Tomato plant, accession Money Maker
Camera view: horizontal (90 deg, fisheye); turntable rotation: 150 degrees
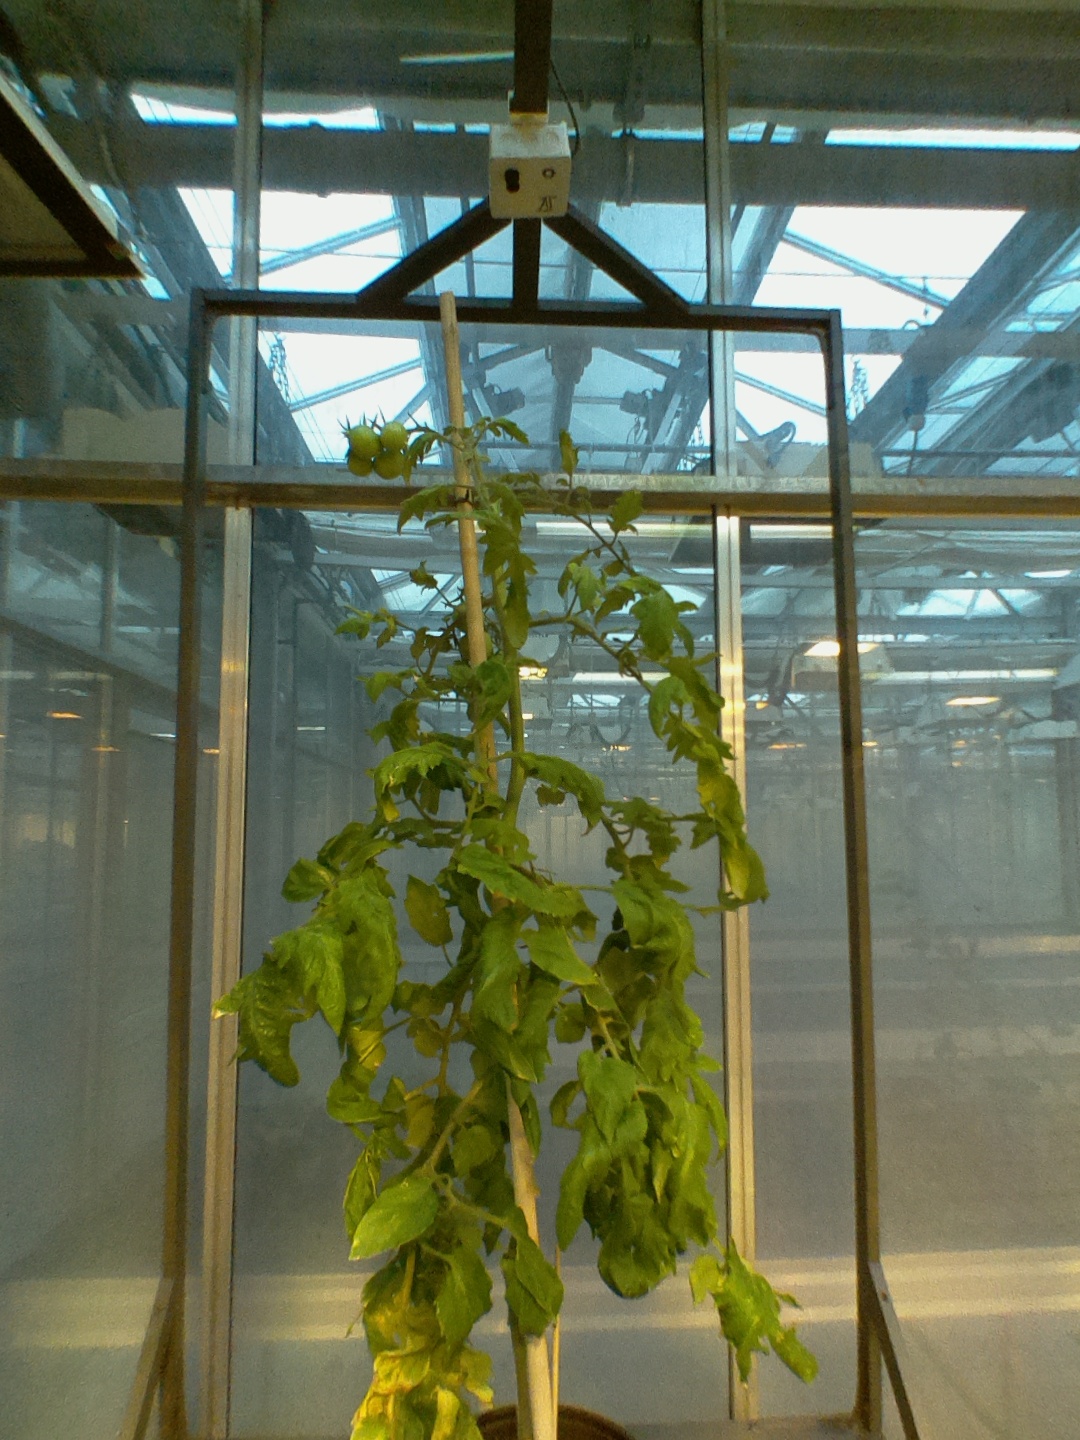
BBCH growth stage 79: 90% -100% of final fruit size